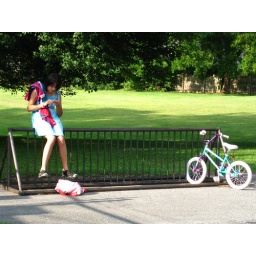
my friend sitting by a bike